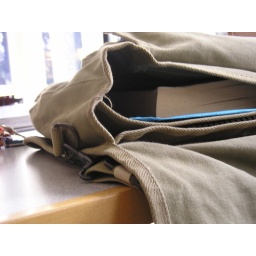
my bag sitting on a table in the library.